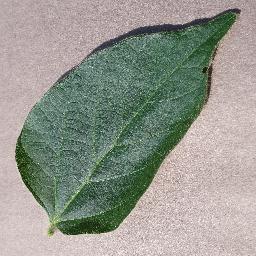
Label: Soybean___healthy